Anti-flash white

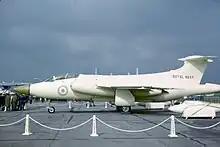
A Blackburn Buccaneer at the 1962 Farnborough Airshow in anti-flash white with pale roundels

Anti-flash white was used on the Royal Air Force V bombers force and the Royal Navy Blackburn Buccaneer when used in the nuclear strike role. Nuclear bombers were given – though not at first, until the problem was considered – salmon pink and baby blue roundels and fin flash rather than the traditional dark red, white and blue.